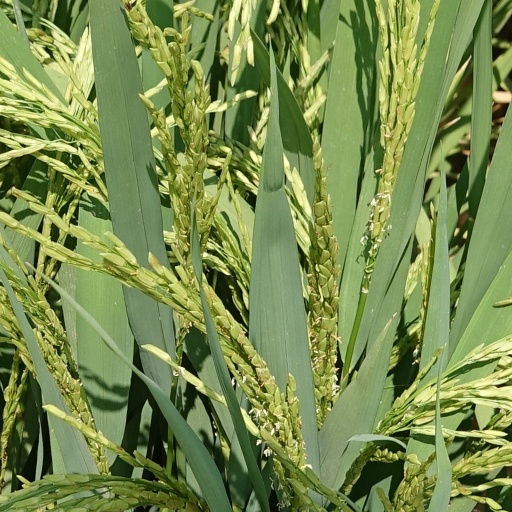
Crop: rice